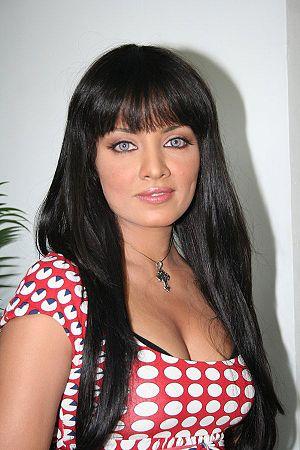
Celina Jaitley est une actrice et modèle indienne née le 24 novembre 1981 à Shimla, en Inde.